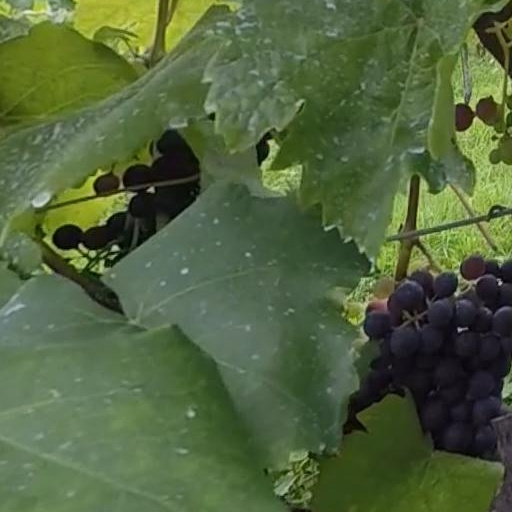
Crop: grape